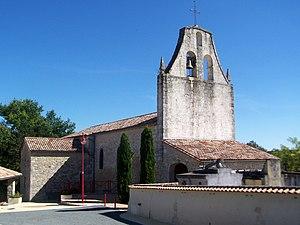
Église Saint-Vincent de Savignac-de-Duras (Lot-et-Garonne, France)
Savignac-de-Duras est une commune du Sud-Ouest de la France, située dans le département de Lot-et-Garonne, en région Nouvelle-Aquitaine.